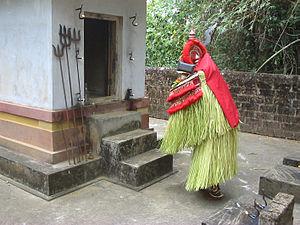
Un kavu est le nom d'un bois sacré sur la côte de Malabar.